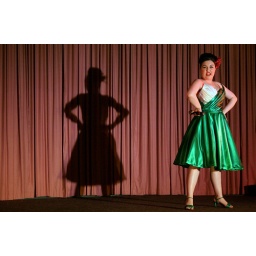
Show Compare in green dress at a Burlesque stage show with her shadow on the curtains..